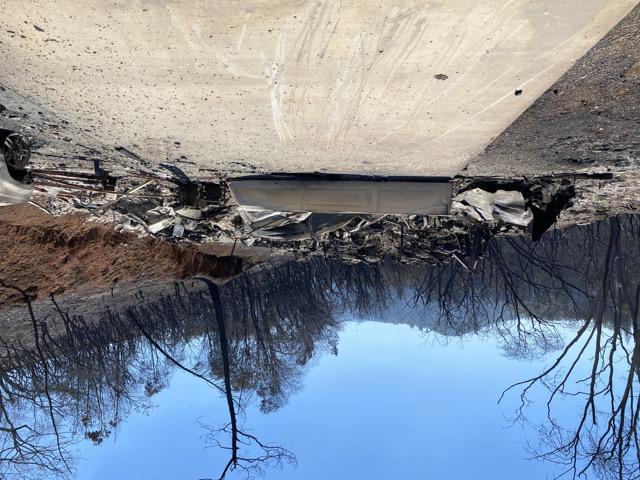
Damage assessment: destroyed